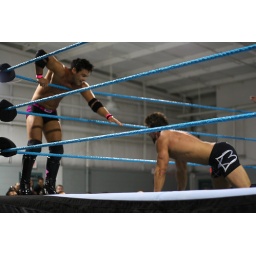
Hot boys in tight pants 09